Alfred Wills

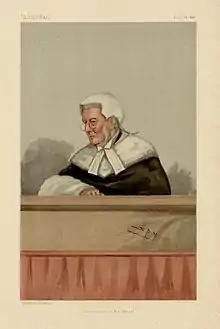
Wills caricatured by Spy for "Vanity Fair", 1896

Wills was called to the bar by the Middle Temple in 1851 and was appointed Queen's Counsel in 1872. He was first Recorder of Sheffield, 1881–84; a Judge of the Queen's and King's Bench Division of the High Court of Justice, 1884–1905, President of the Railway and Canal Commission, 1888–1893, and Treasurer of the Middle Temple, 1892–1893.